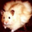
Label: hamster